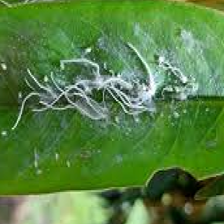
Label: mealybug_infestation